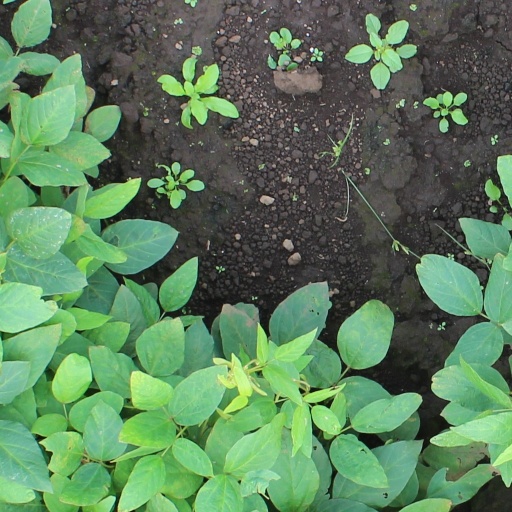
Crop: soybean